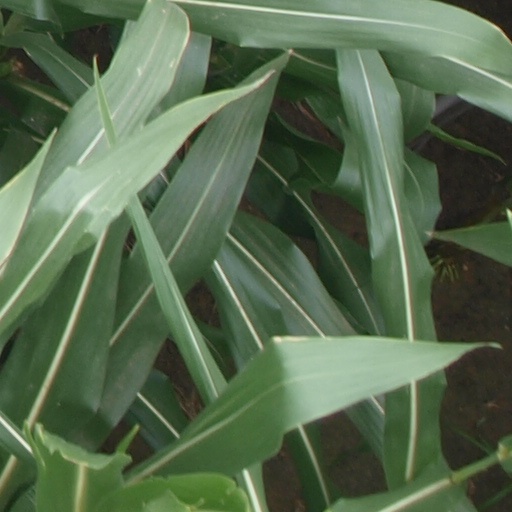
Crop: maize; corn